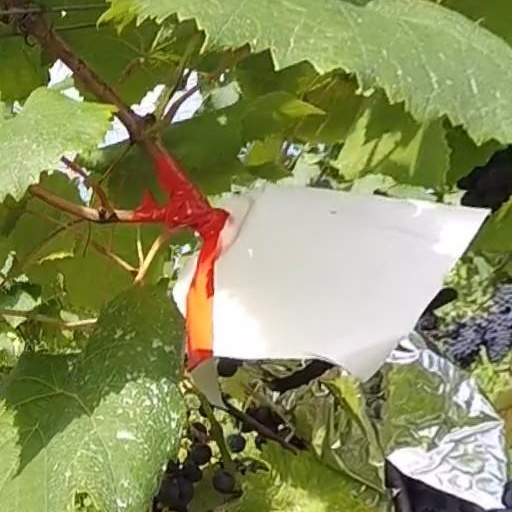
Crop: grape